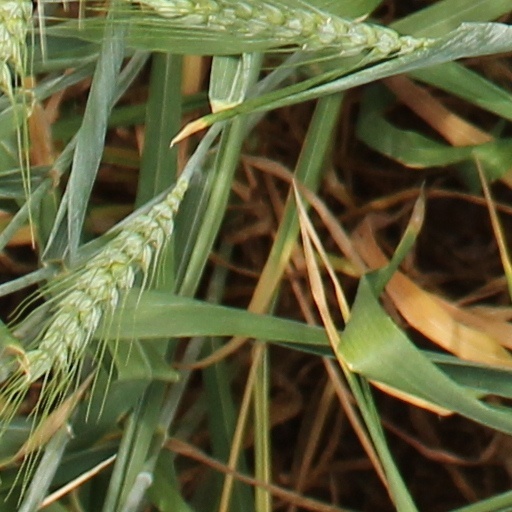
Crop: wheat